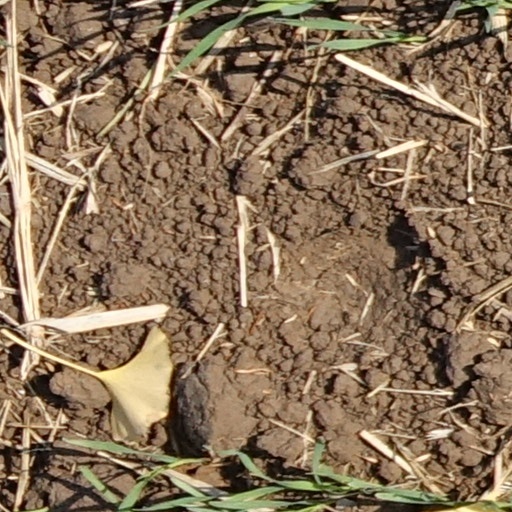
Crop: wheat